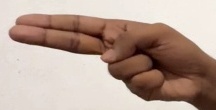
ASL sign: H